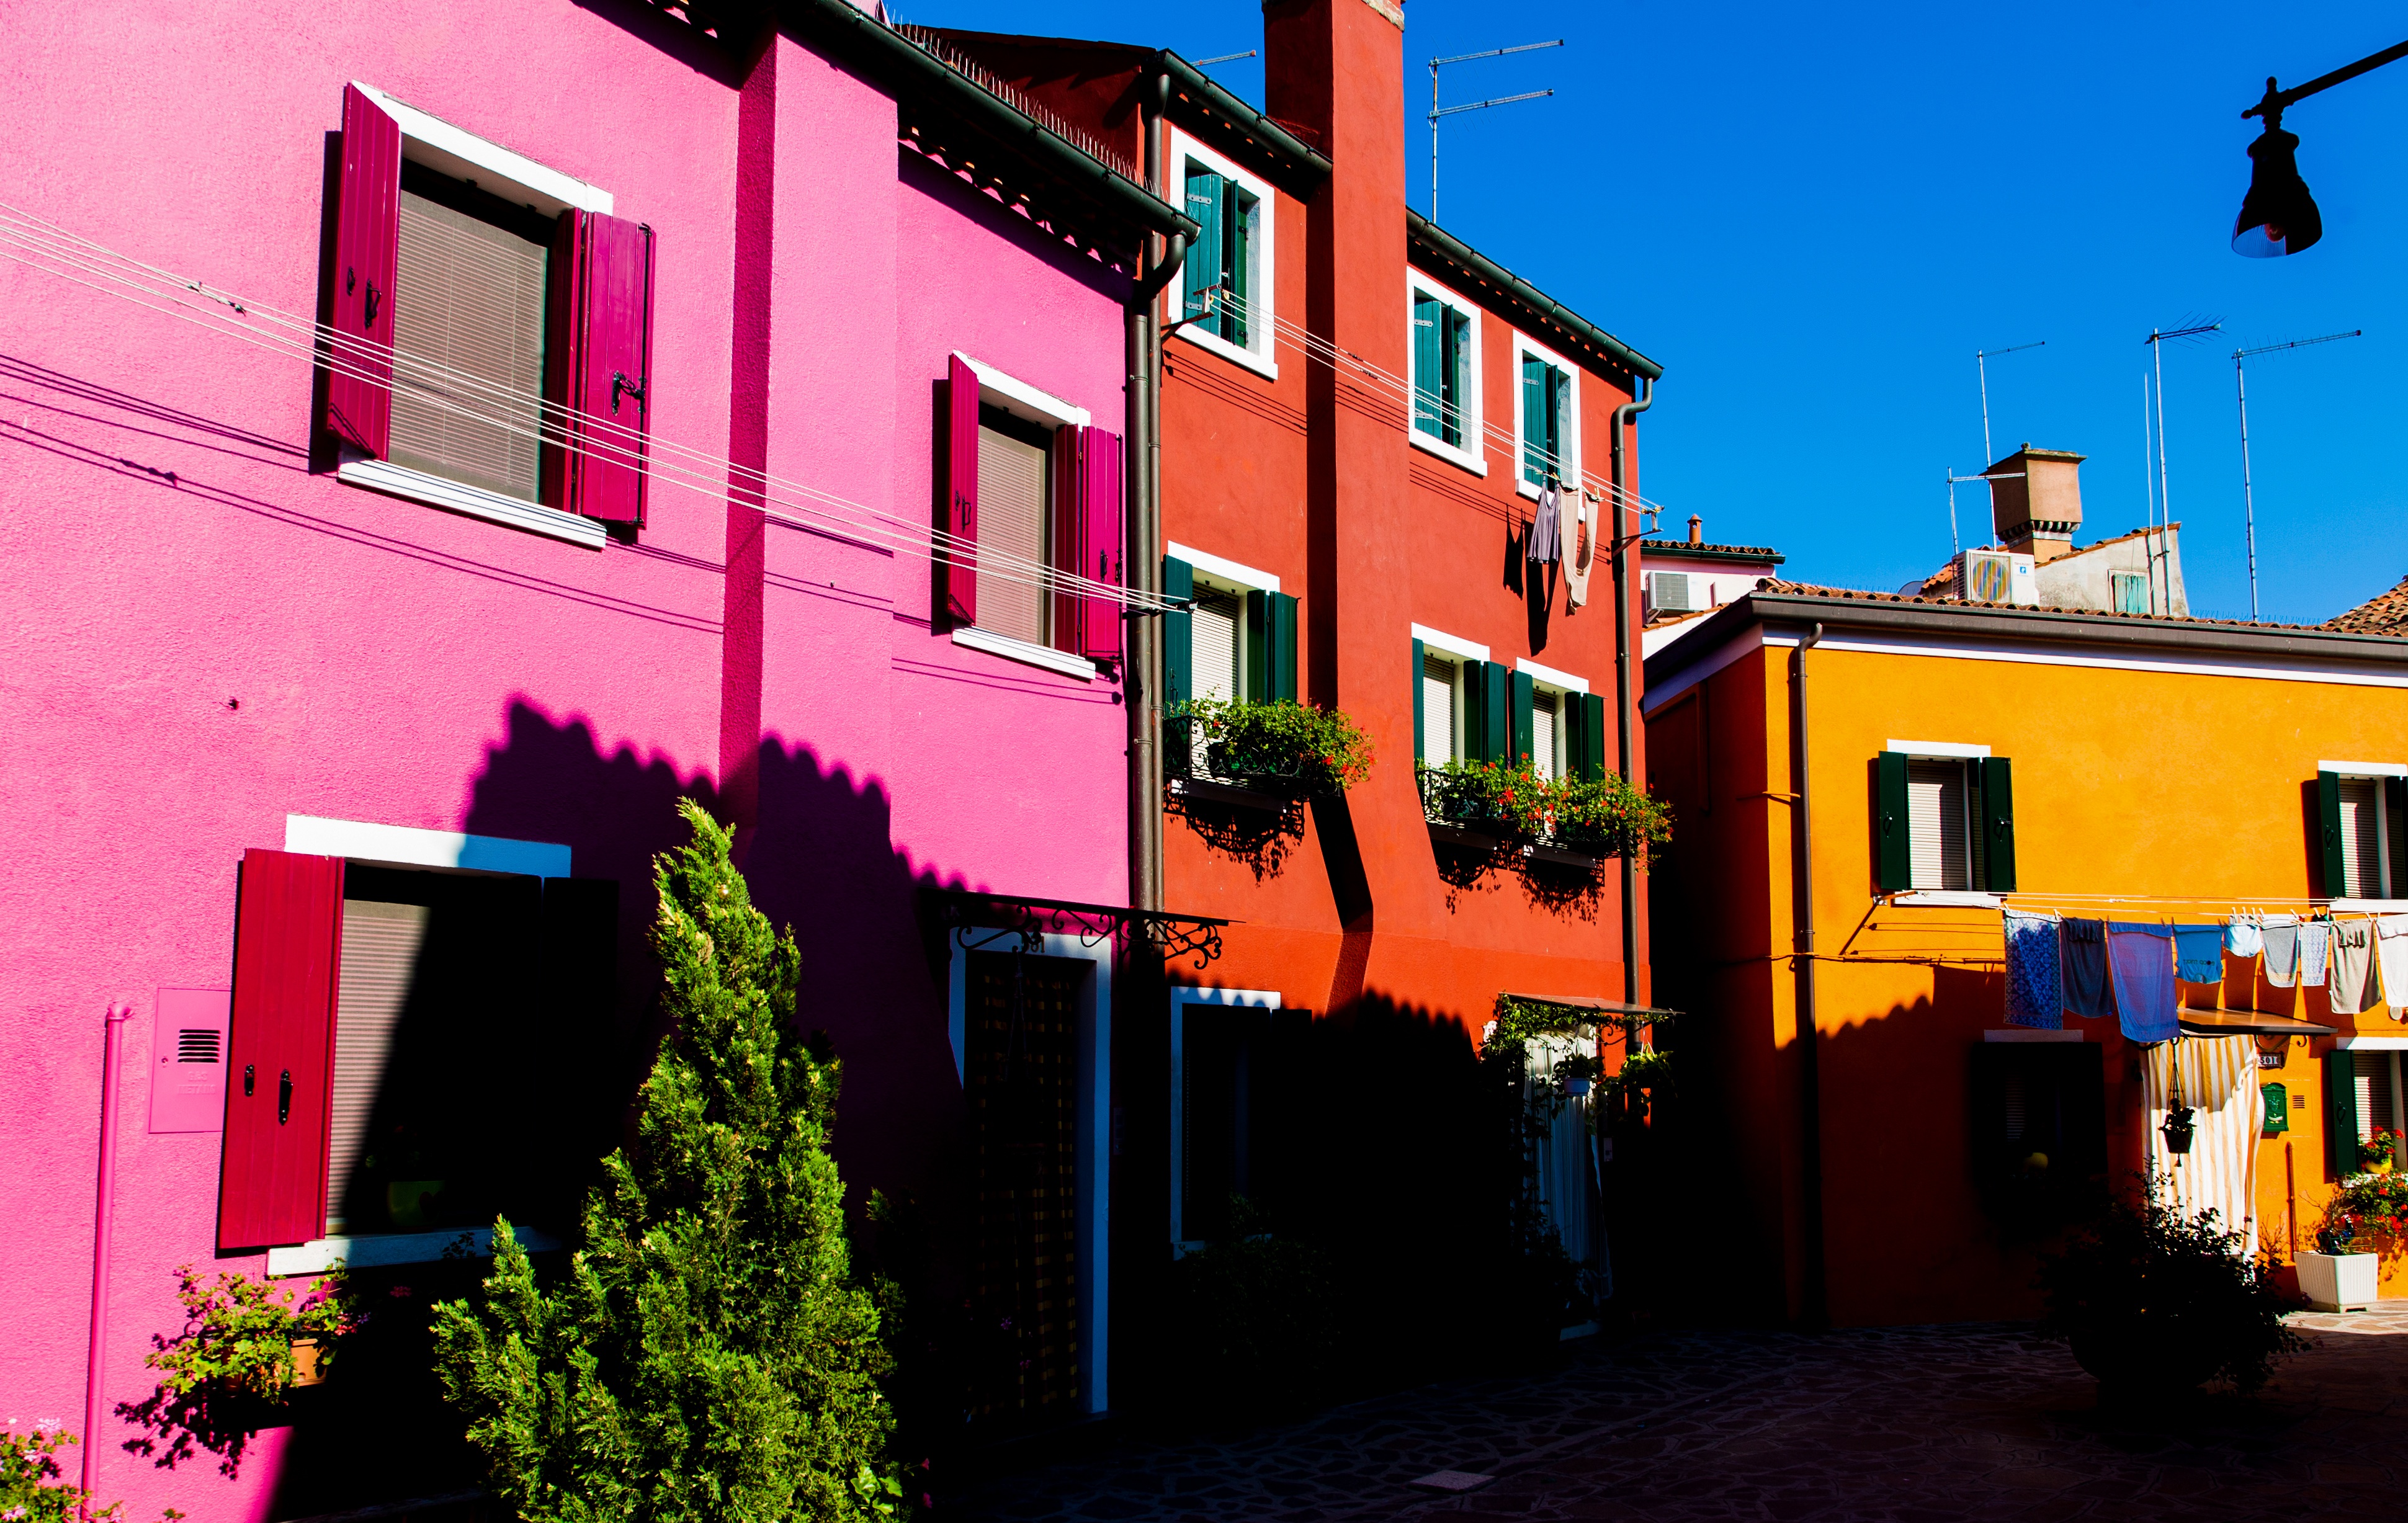
road, street, house, town, alley, city, red, color, facade, infrastructure, neighbourhood, urban area, residential area, human settlement